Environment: lab
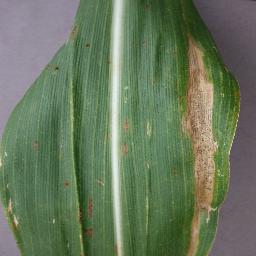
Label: northern_corn_leaf_blight